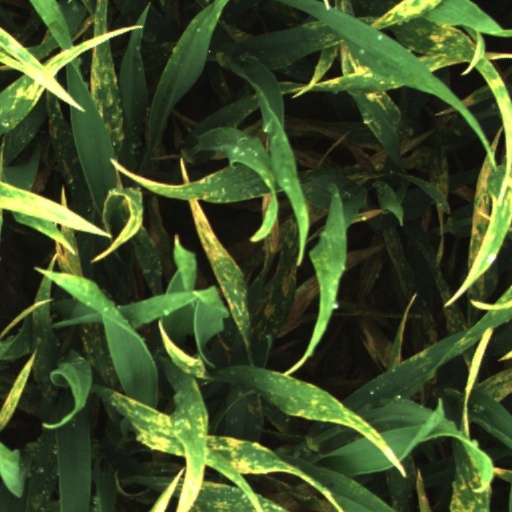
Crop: wheat